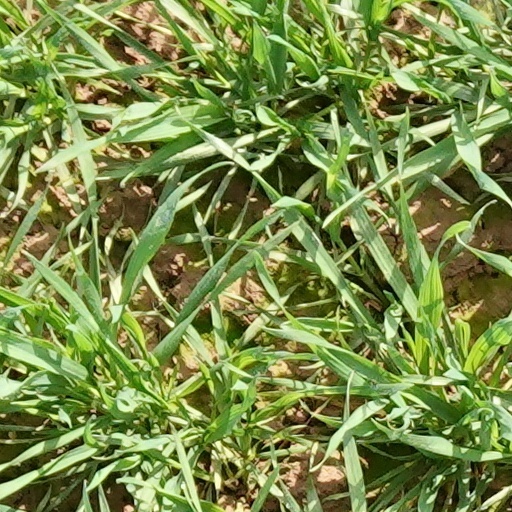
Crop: wheat